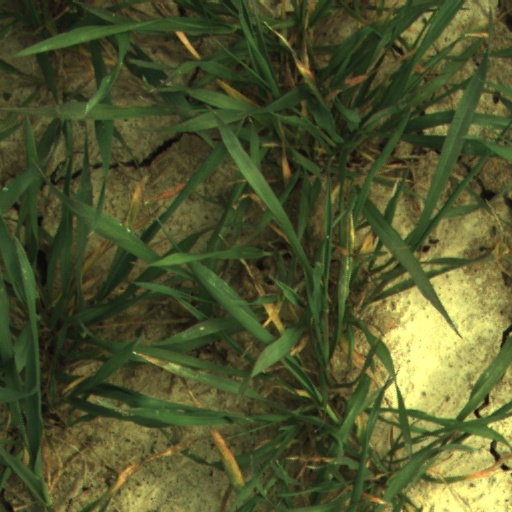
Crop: wheat